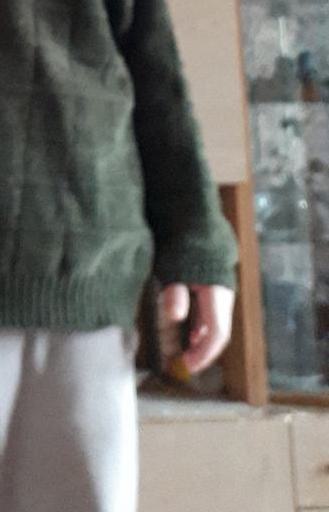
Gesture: no_gesture